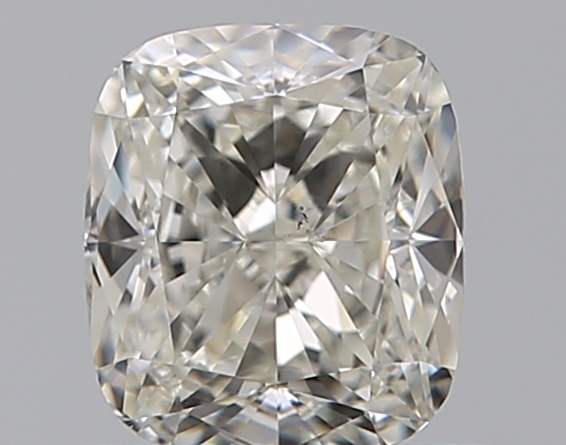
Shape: cushion
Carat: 0.7
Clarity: VS2
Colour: I
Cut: EX
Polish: EX
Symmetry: EX
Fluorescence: N
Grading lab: GIA
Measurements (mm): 5.3 x 4.65 x 3.18